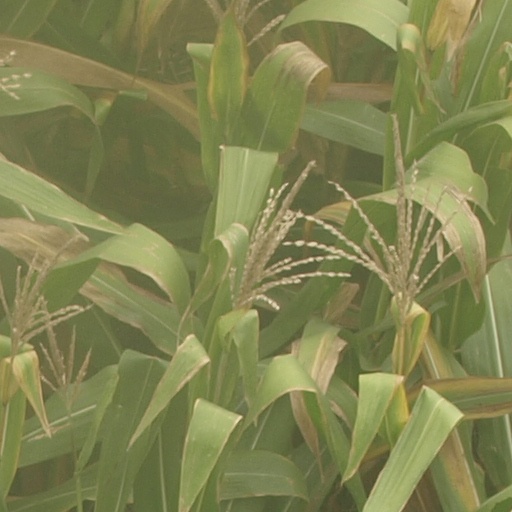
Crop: maize; corn